Karol Zyndram Maszkowski

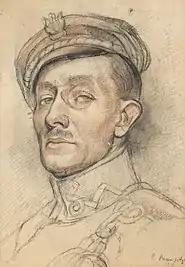
Karol Maszkowski as a Lieutenant (1917); portrait by Roman Kramsztyk

Karol Antoni Maszkowski, later known as Karol Zyndram Maszkowski (26 May 1868, Lwów - 24 March 1938, Warsaw) was a Polish painter, poster designer, and stained glass artist.